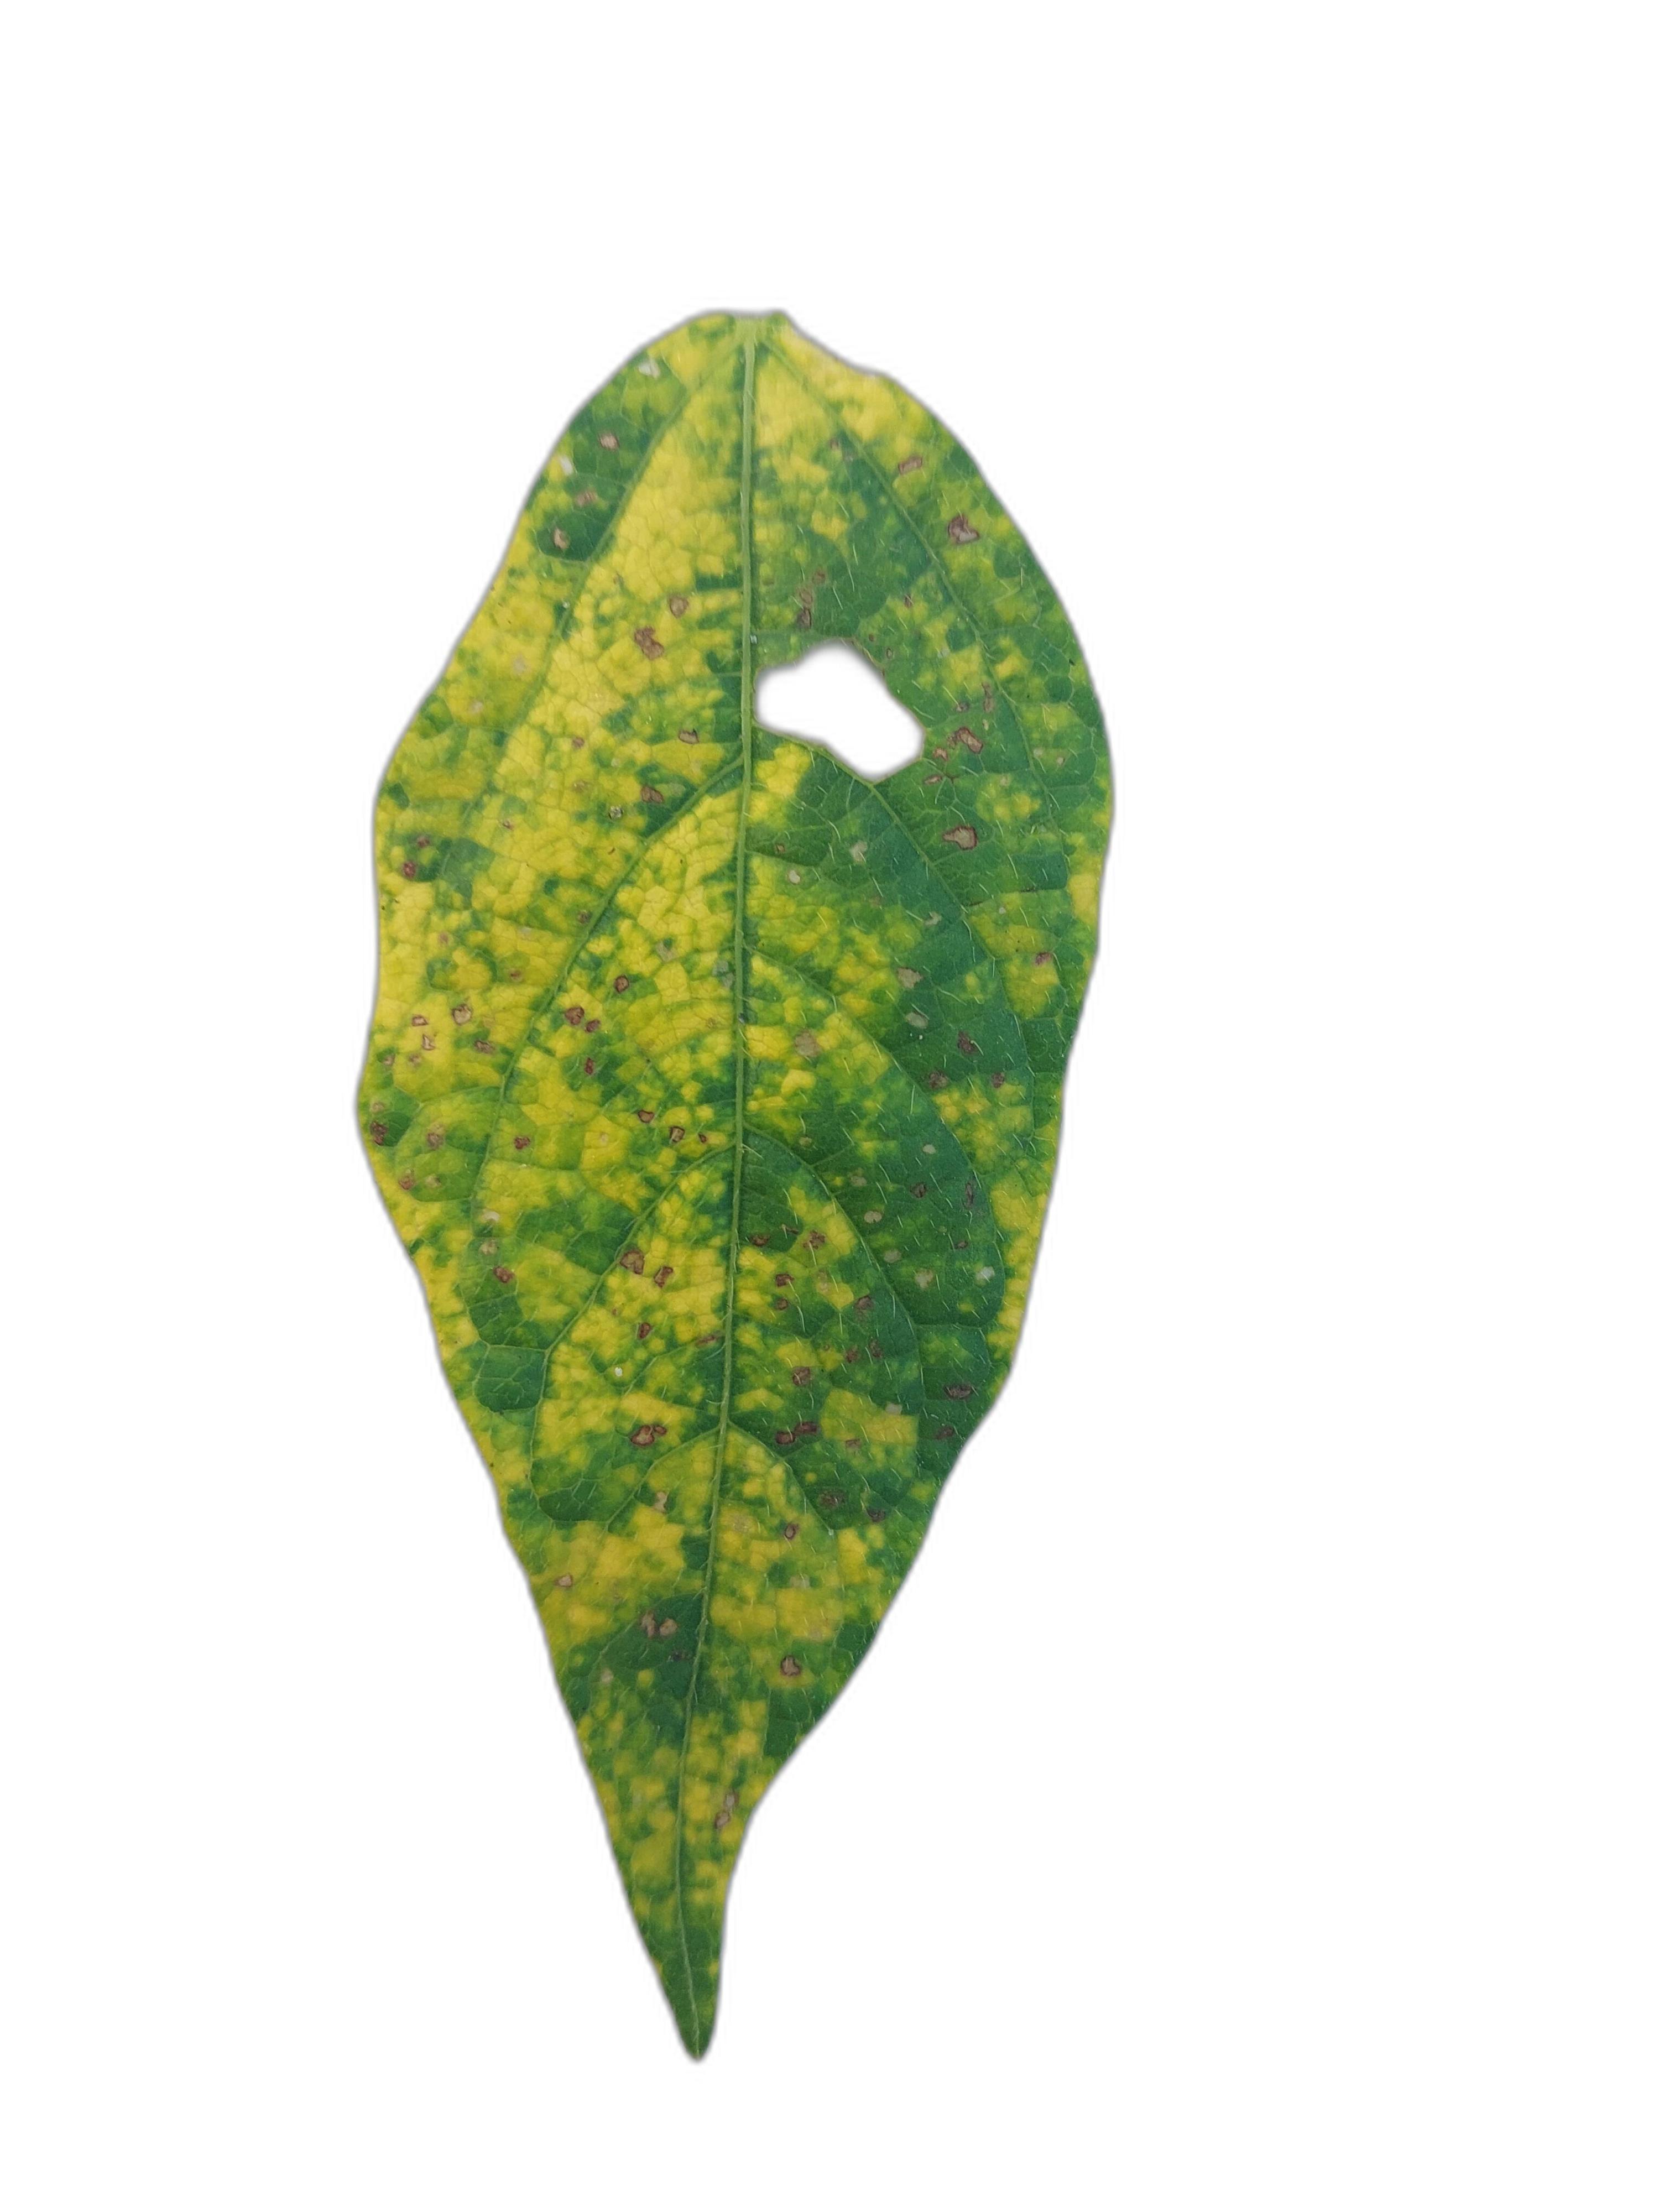
Label: Yellow Mosaic